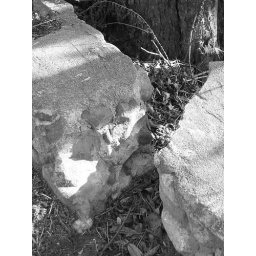
A stone wall in my yard, broken by a snowplow. It dated back to the early 1900's